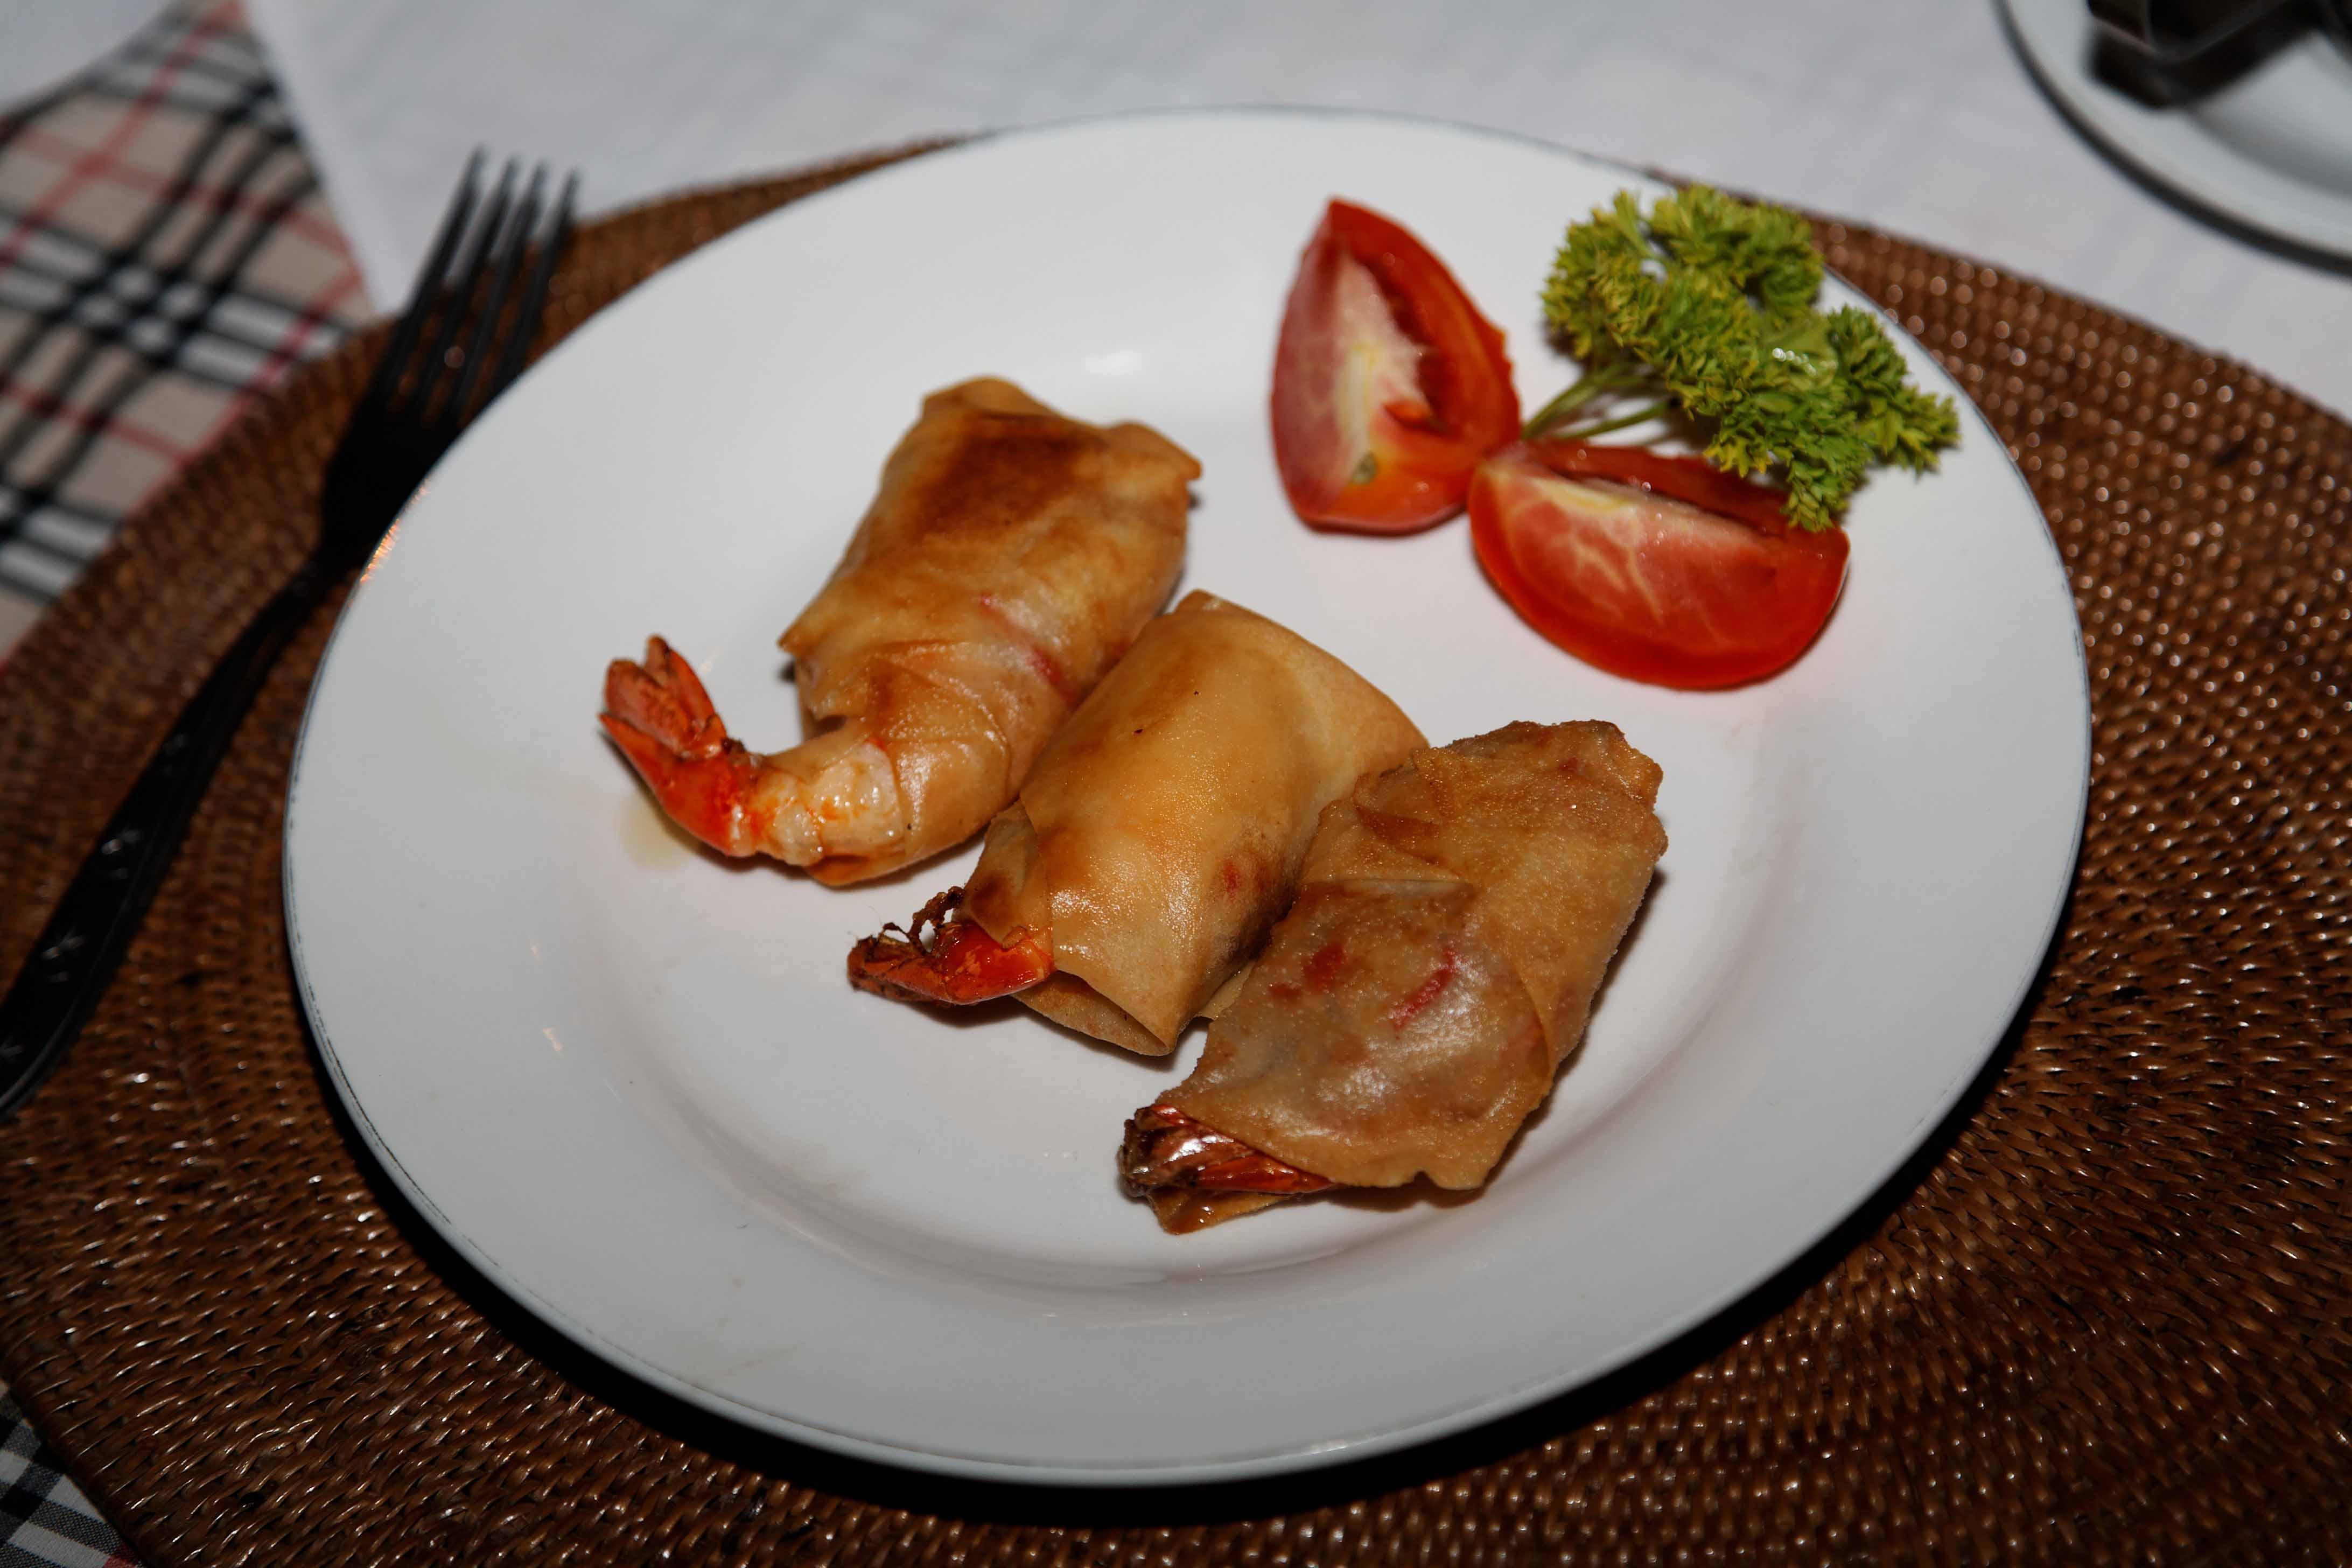
restaurant, dish, meal, food, produce, holiday, plate, kitchen, snack, eat, meat, cuisine, delicious, shrimp, crabs, enjoy, bali, hors d oeuvre, fried food, gongbong